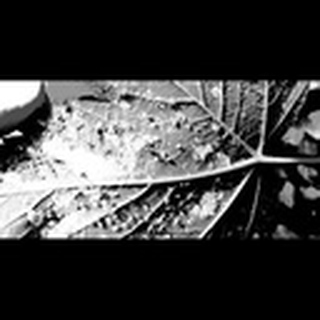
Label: cotton_aphids